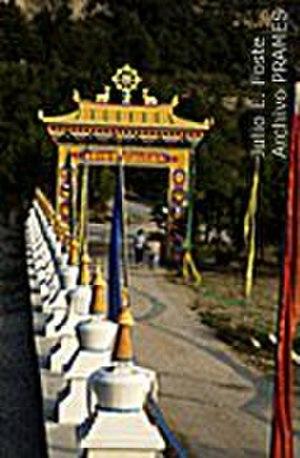
Le monastère de Dag Shang Kagyu est un monastère bouddhiste situé à Panillo, dans la province de Huesca, et la commune de Graus. En 1984, Kalou Rinpoché a fondé ce monastère qui en 1985 s'est consacré à l'étude et la pratique du bouddhisme tibétain. Dag Shang Kagyu s'inscrit dans l'école Karma Kagyu et le mouvement Rimé.